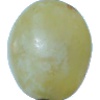
Label: Grape White 1